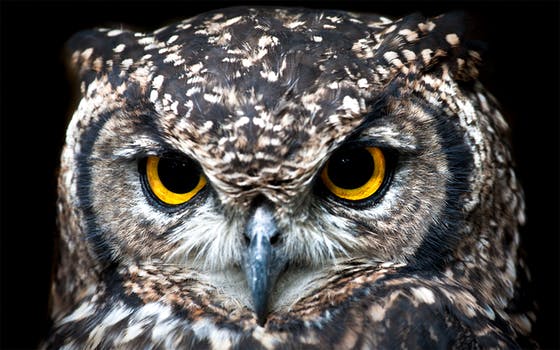
Label: No Watermark